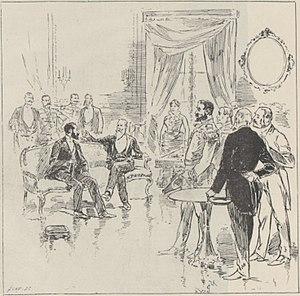
AIX-LES-BAINS. — Visite du Président Carnot a l'Empereur du Brésil. — (Dessin de M. Parys).
Sadi Carnot, né le 11 août 1837 à Limoges et mort le 25 juin 1894 à Lyon, est un homme d'État français. Il est président de la République du 3 décembre 1887 à son assassinat par l'anarchiste italien Sante Geronimo Caserio.